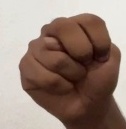
ASL sign: N